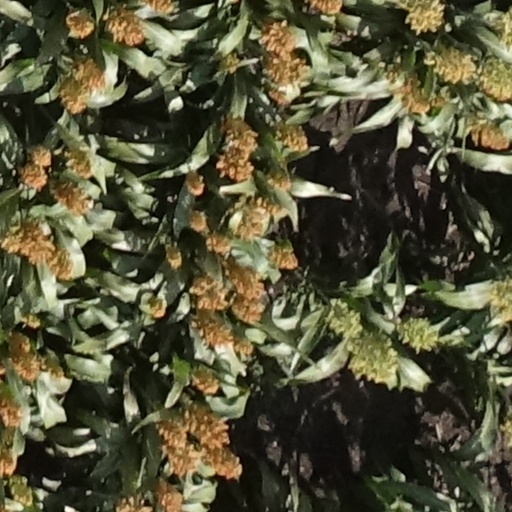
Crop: sorghum